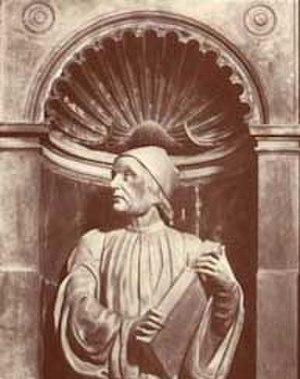
Plotin, en grec ancien : Πλωτῖνος, en latin Plotinus, philosophe gréco-romain de l'Antiquité tardive, est le représentant principal du courant philosophique appelé « néoplatonisme » : à travers lui, la pensée grecque classique affronte désormais les mouvements gnostiques plus ou moins proches du christianisme et du manichéisme. Continuateur d’un Musonius Rufus, d’un Sénèque, d’un Épictète, Plotin est l’un des grands philosophes de l’époque impériale et un authentique sage de la Grèce. Il installe son école à Rome en 246, où Amélius fut son premier disciple. Sa relecture des dialogues de Platon fut une source d'inspiration importante pour la pensée chrétienne alors en pleine formation, notamment pour Augustin d'Hippone, et elle influença de manière profonde la philosophie occidentale. L'intégralité de ses écrits a été publiée par son disciple Porphyre de Tyr, qui les a réunis sous la forme d’Ennéades, en groupes de neuf traités.
Marsile Ficin, né à Figline Valdarno en Toscane le 19 octobre 1433 et mort à Careggi près de Florence le 1ᵉʳ octobre 1499, est un poète et philosophe italien.